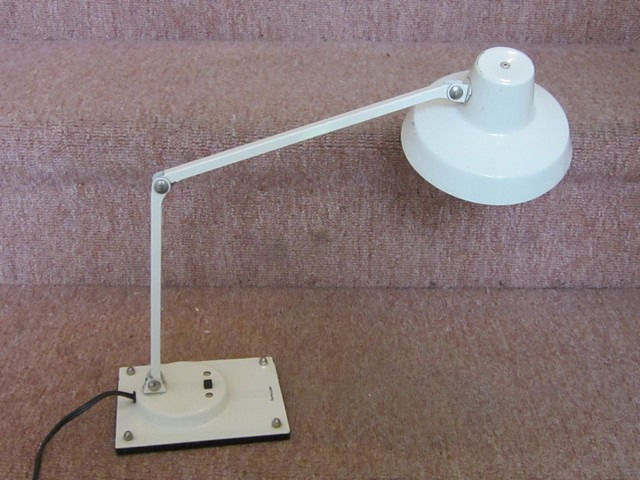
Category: lamp